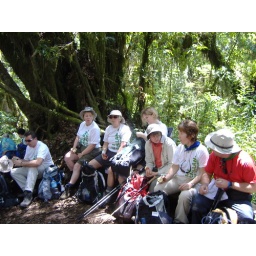
Lunch in the cloud forest